Demographics of South Carolina

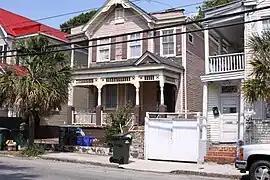
Columbus Street, Charleston, South Carolina

The U.S. state of South Carolina is located in the Southern United States. It is the 23rd largest state by population, with a population of 5,118,425 according to 2020 United States Census estimates.